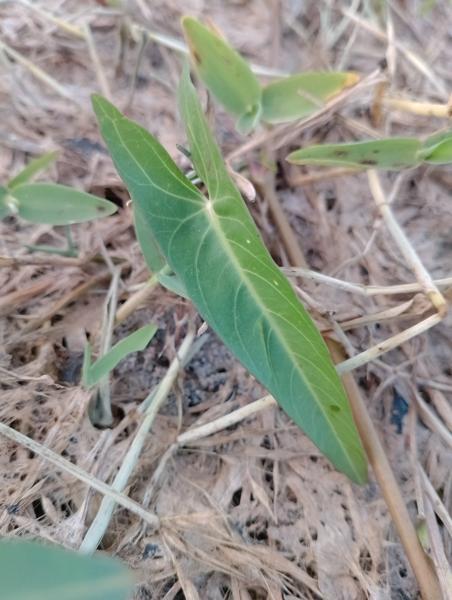
Weed species: Ipomoea aquatic